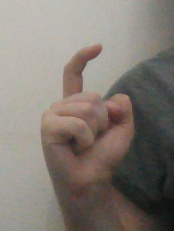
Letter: ra